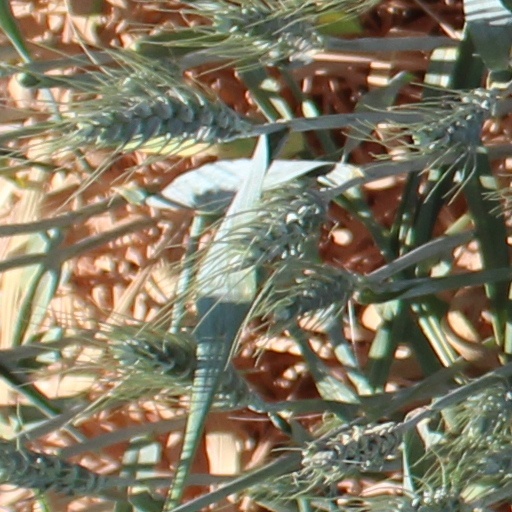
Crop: wheat